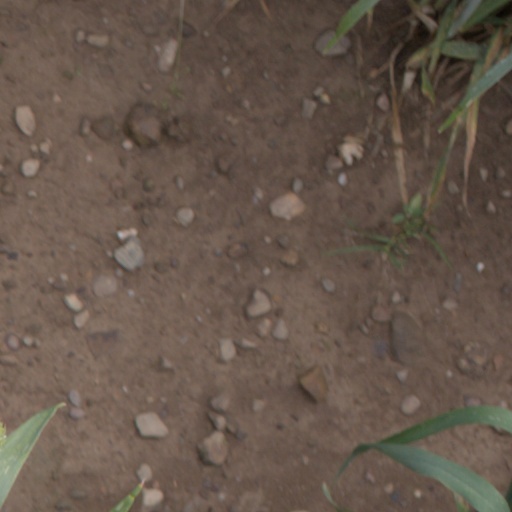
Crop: wheat